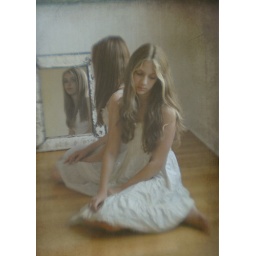
girl in the mirror